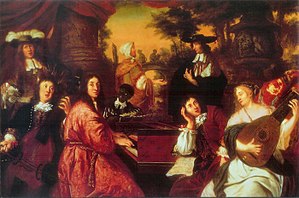
Dietrich Buxtehude / Formidling, vurdering og eftermæle
Johannes Voorhouts Huslig musikscene (1674): gambisten lige til venstre for cembalisten (Johann Adam Reincken) "griber" Buxtehudes initialer, dvs tonerne D og B, og skal højst sandsynlig forestille Buxtehude.[16]
Diderik Buxtehude var en af baroktidens store komponister.